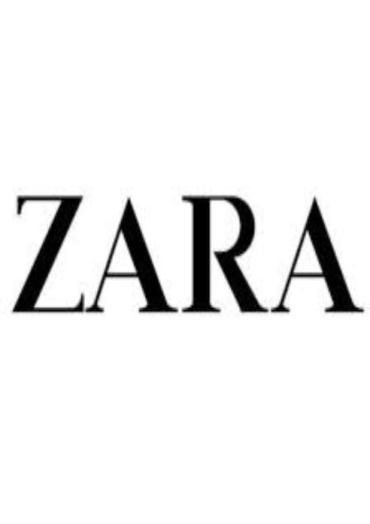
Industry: Clothes